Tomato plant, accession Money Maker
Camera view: tilt-top (135 deg); turntable rotation: 210 degrees
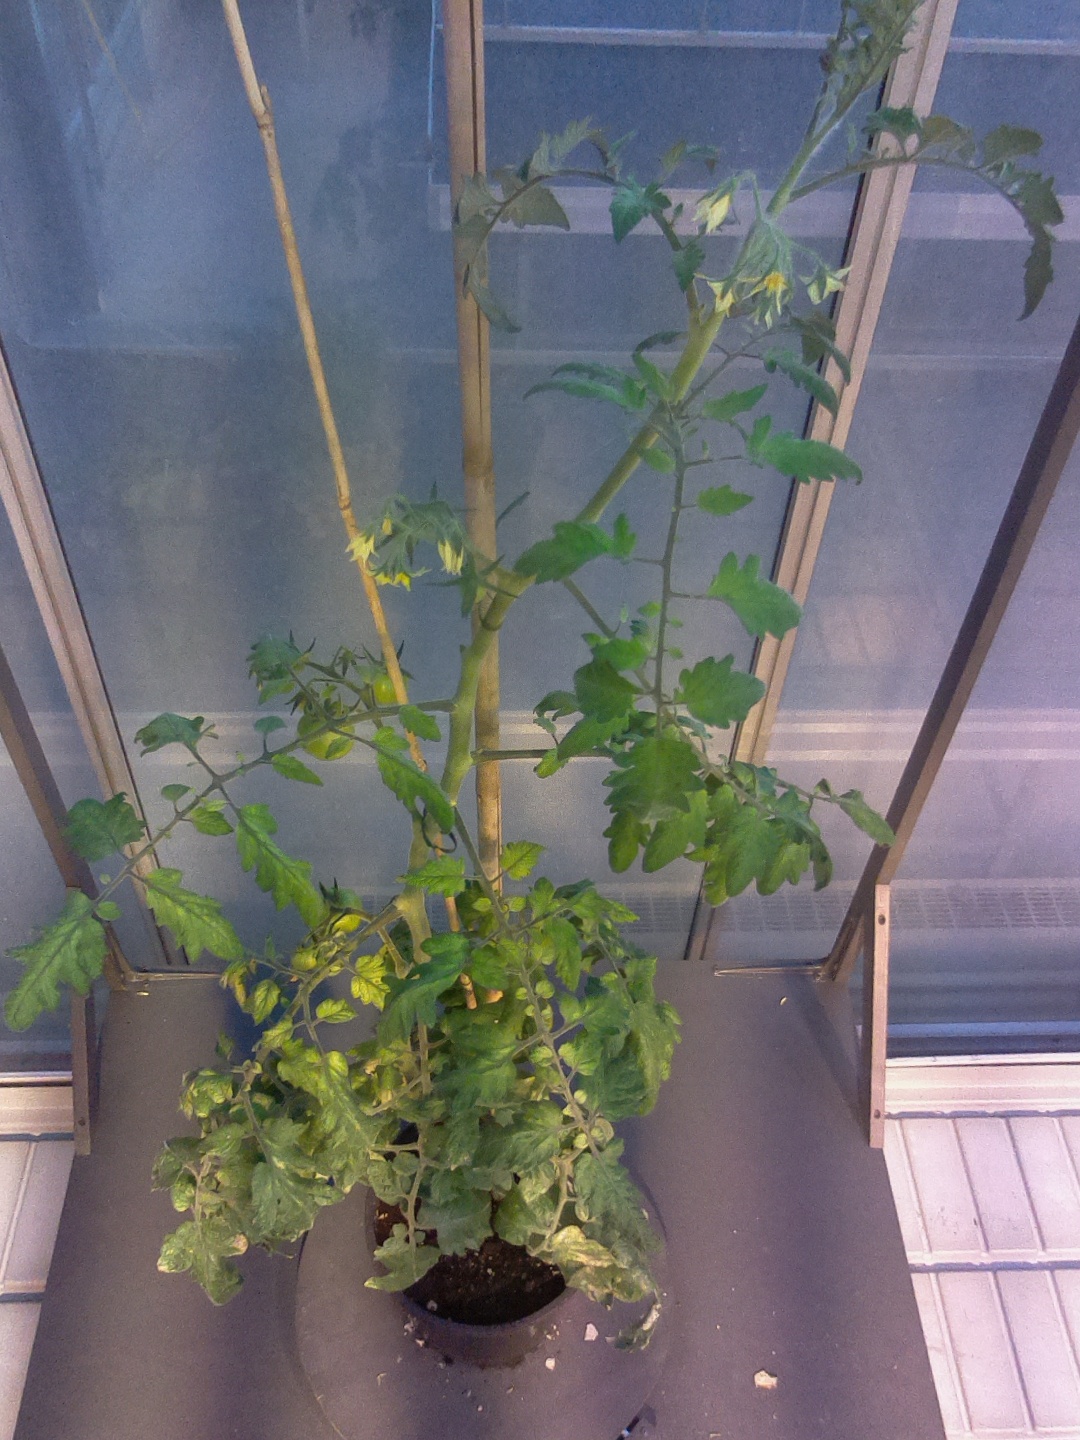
BBCH growth stage 75: 50%-60% of final fruit size